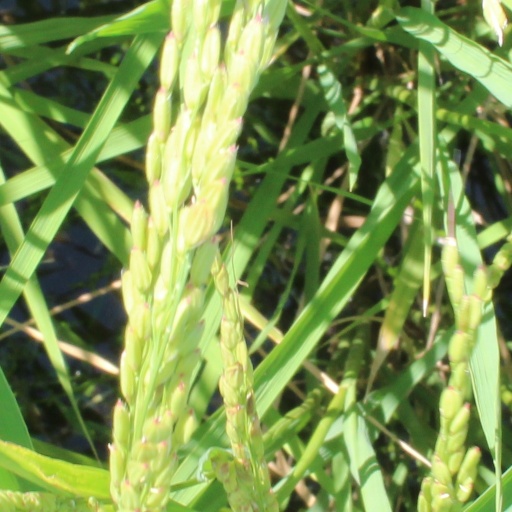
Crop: rice